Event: Nepal Earthquake
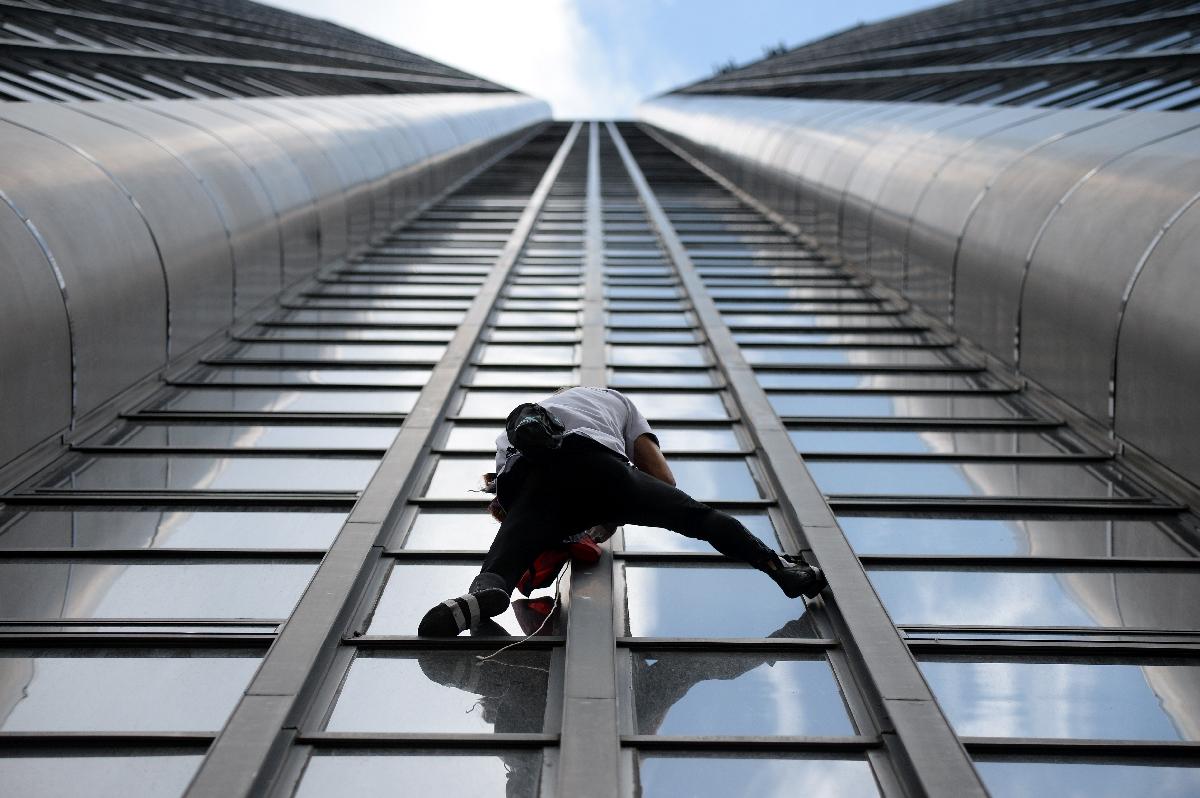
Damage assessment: no_damage